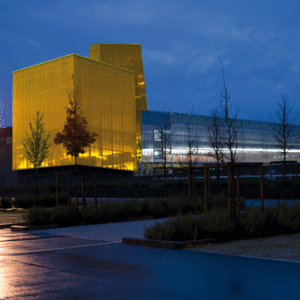
Centre aquatique de Béthune
Alain Sarfati, né le 23 mars 1937 à Meknès au Maroc, est un architecte et urbaniste français, auteur de multiples réalisations et dont le travail a été récompensé par divers prix. Il a enseigné l’architecture à l’École des beaux-arts de Paris jusqu’en 2005.